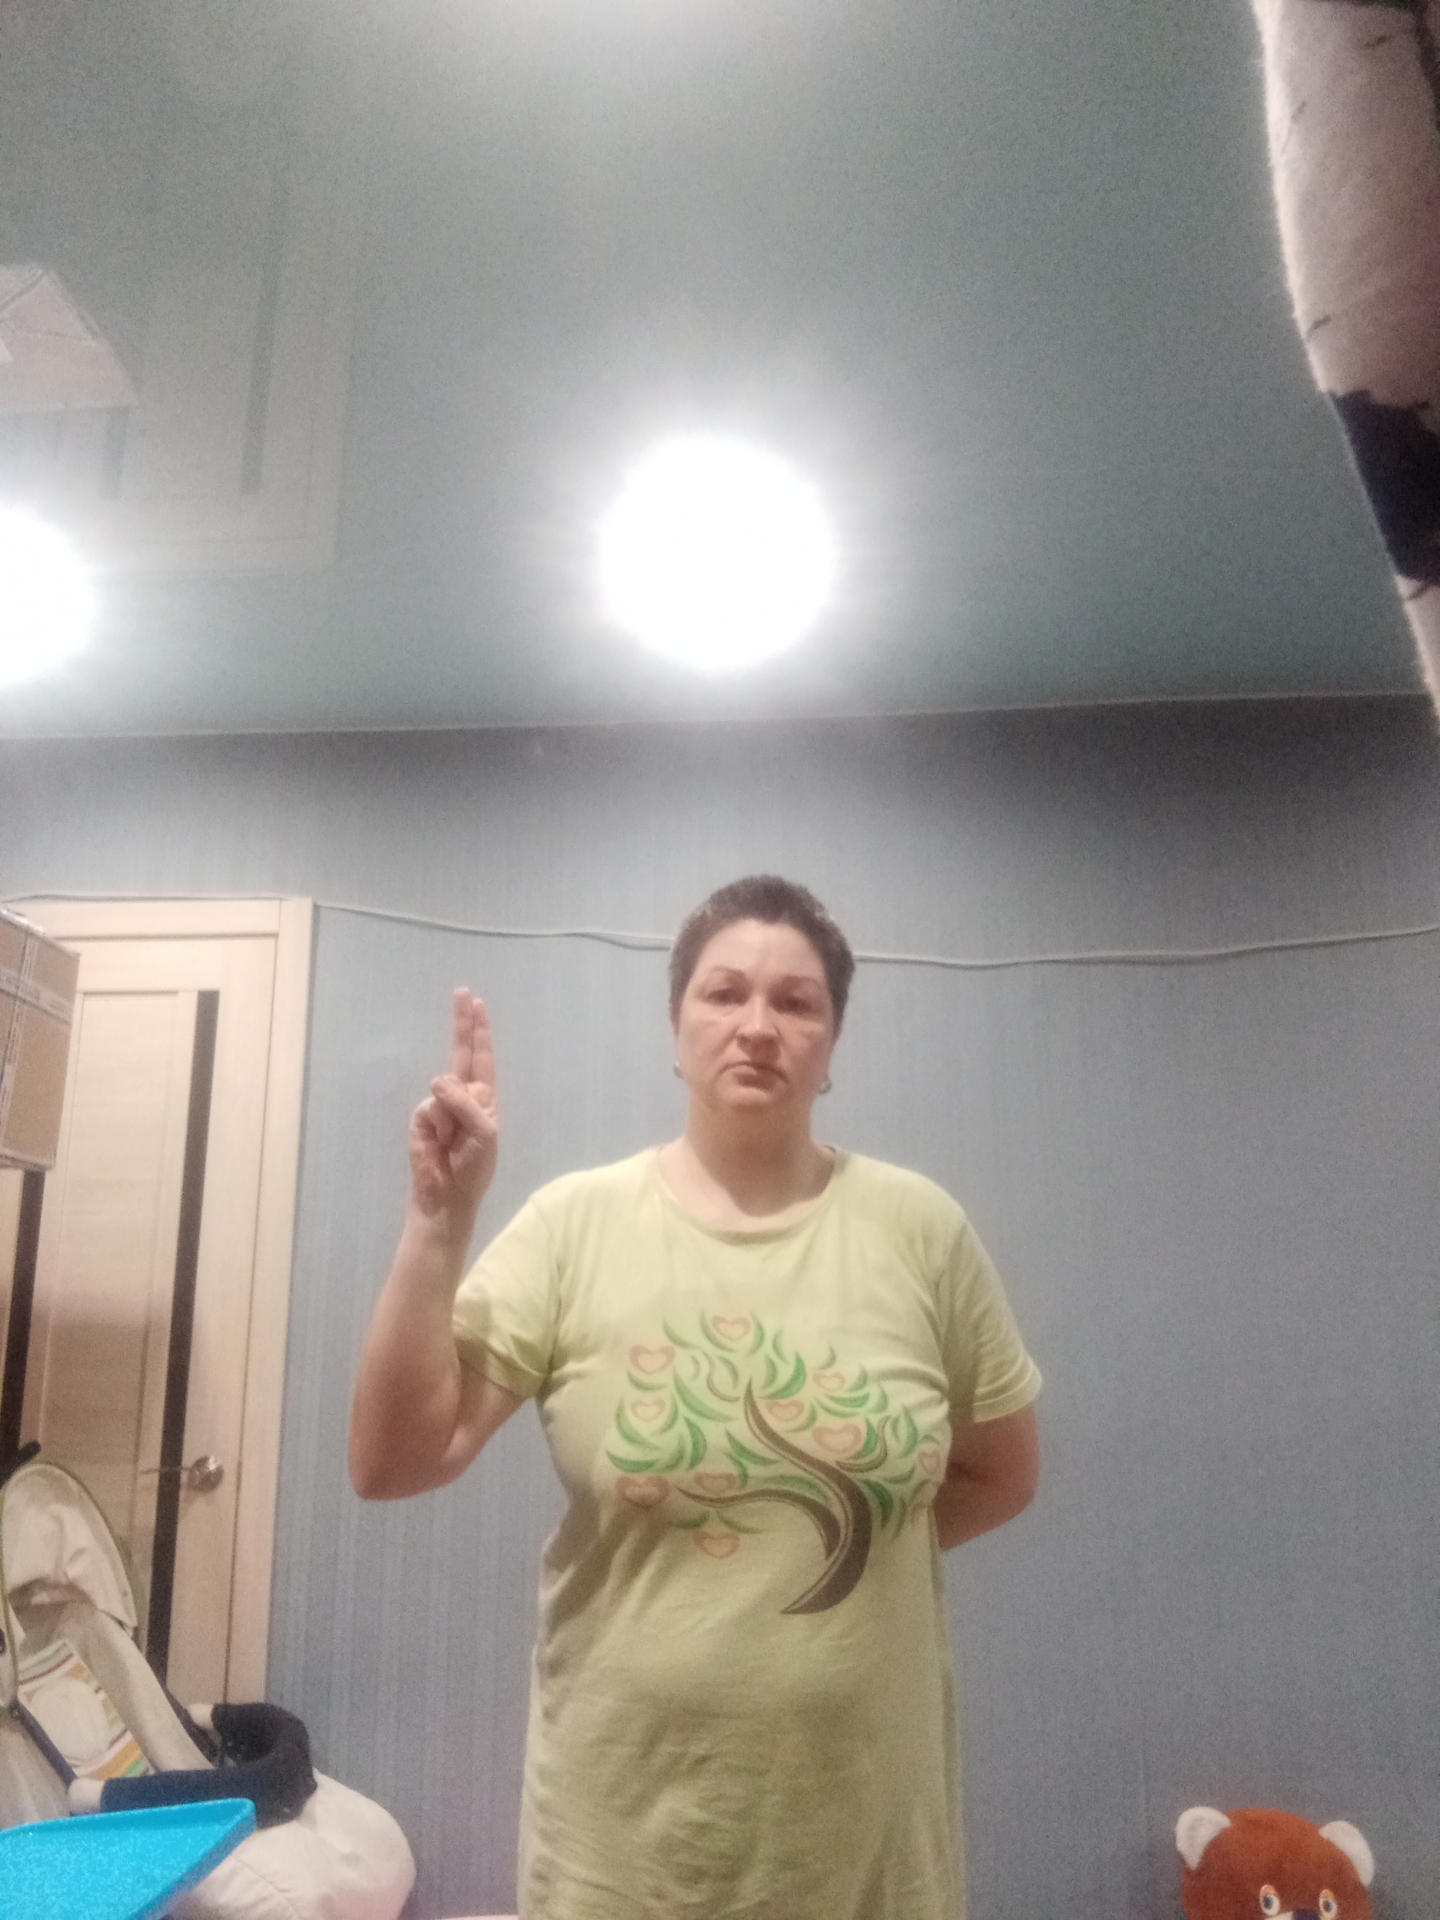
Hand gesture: two_up